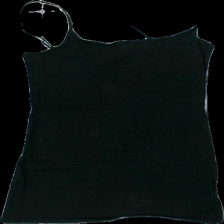
View: front
Type: Tank top
Category: Ladies
Brand: H&M
Colors: Black
Material: 100% bomull
Cut: C-collar
Size: L
Season: All
Stains: Minor
Damage: smuts fläckar/luddigt
Damage location: middle center
Damage 2: svett fläckar/luddigt
Damage 2 location: bottom center
Price range: <50
Recommended usage: Export
Description: linne